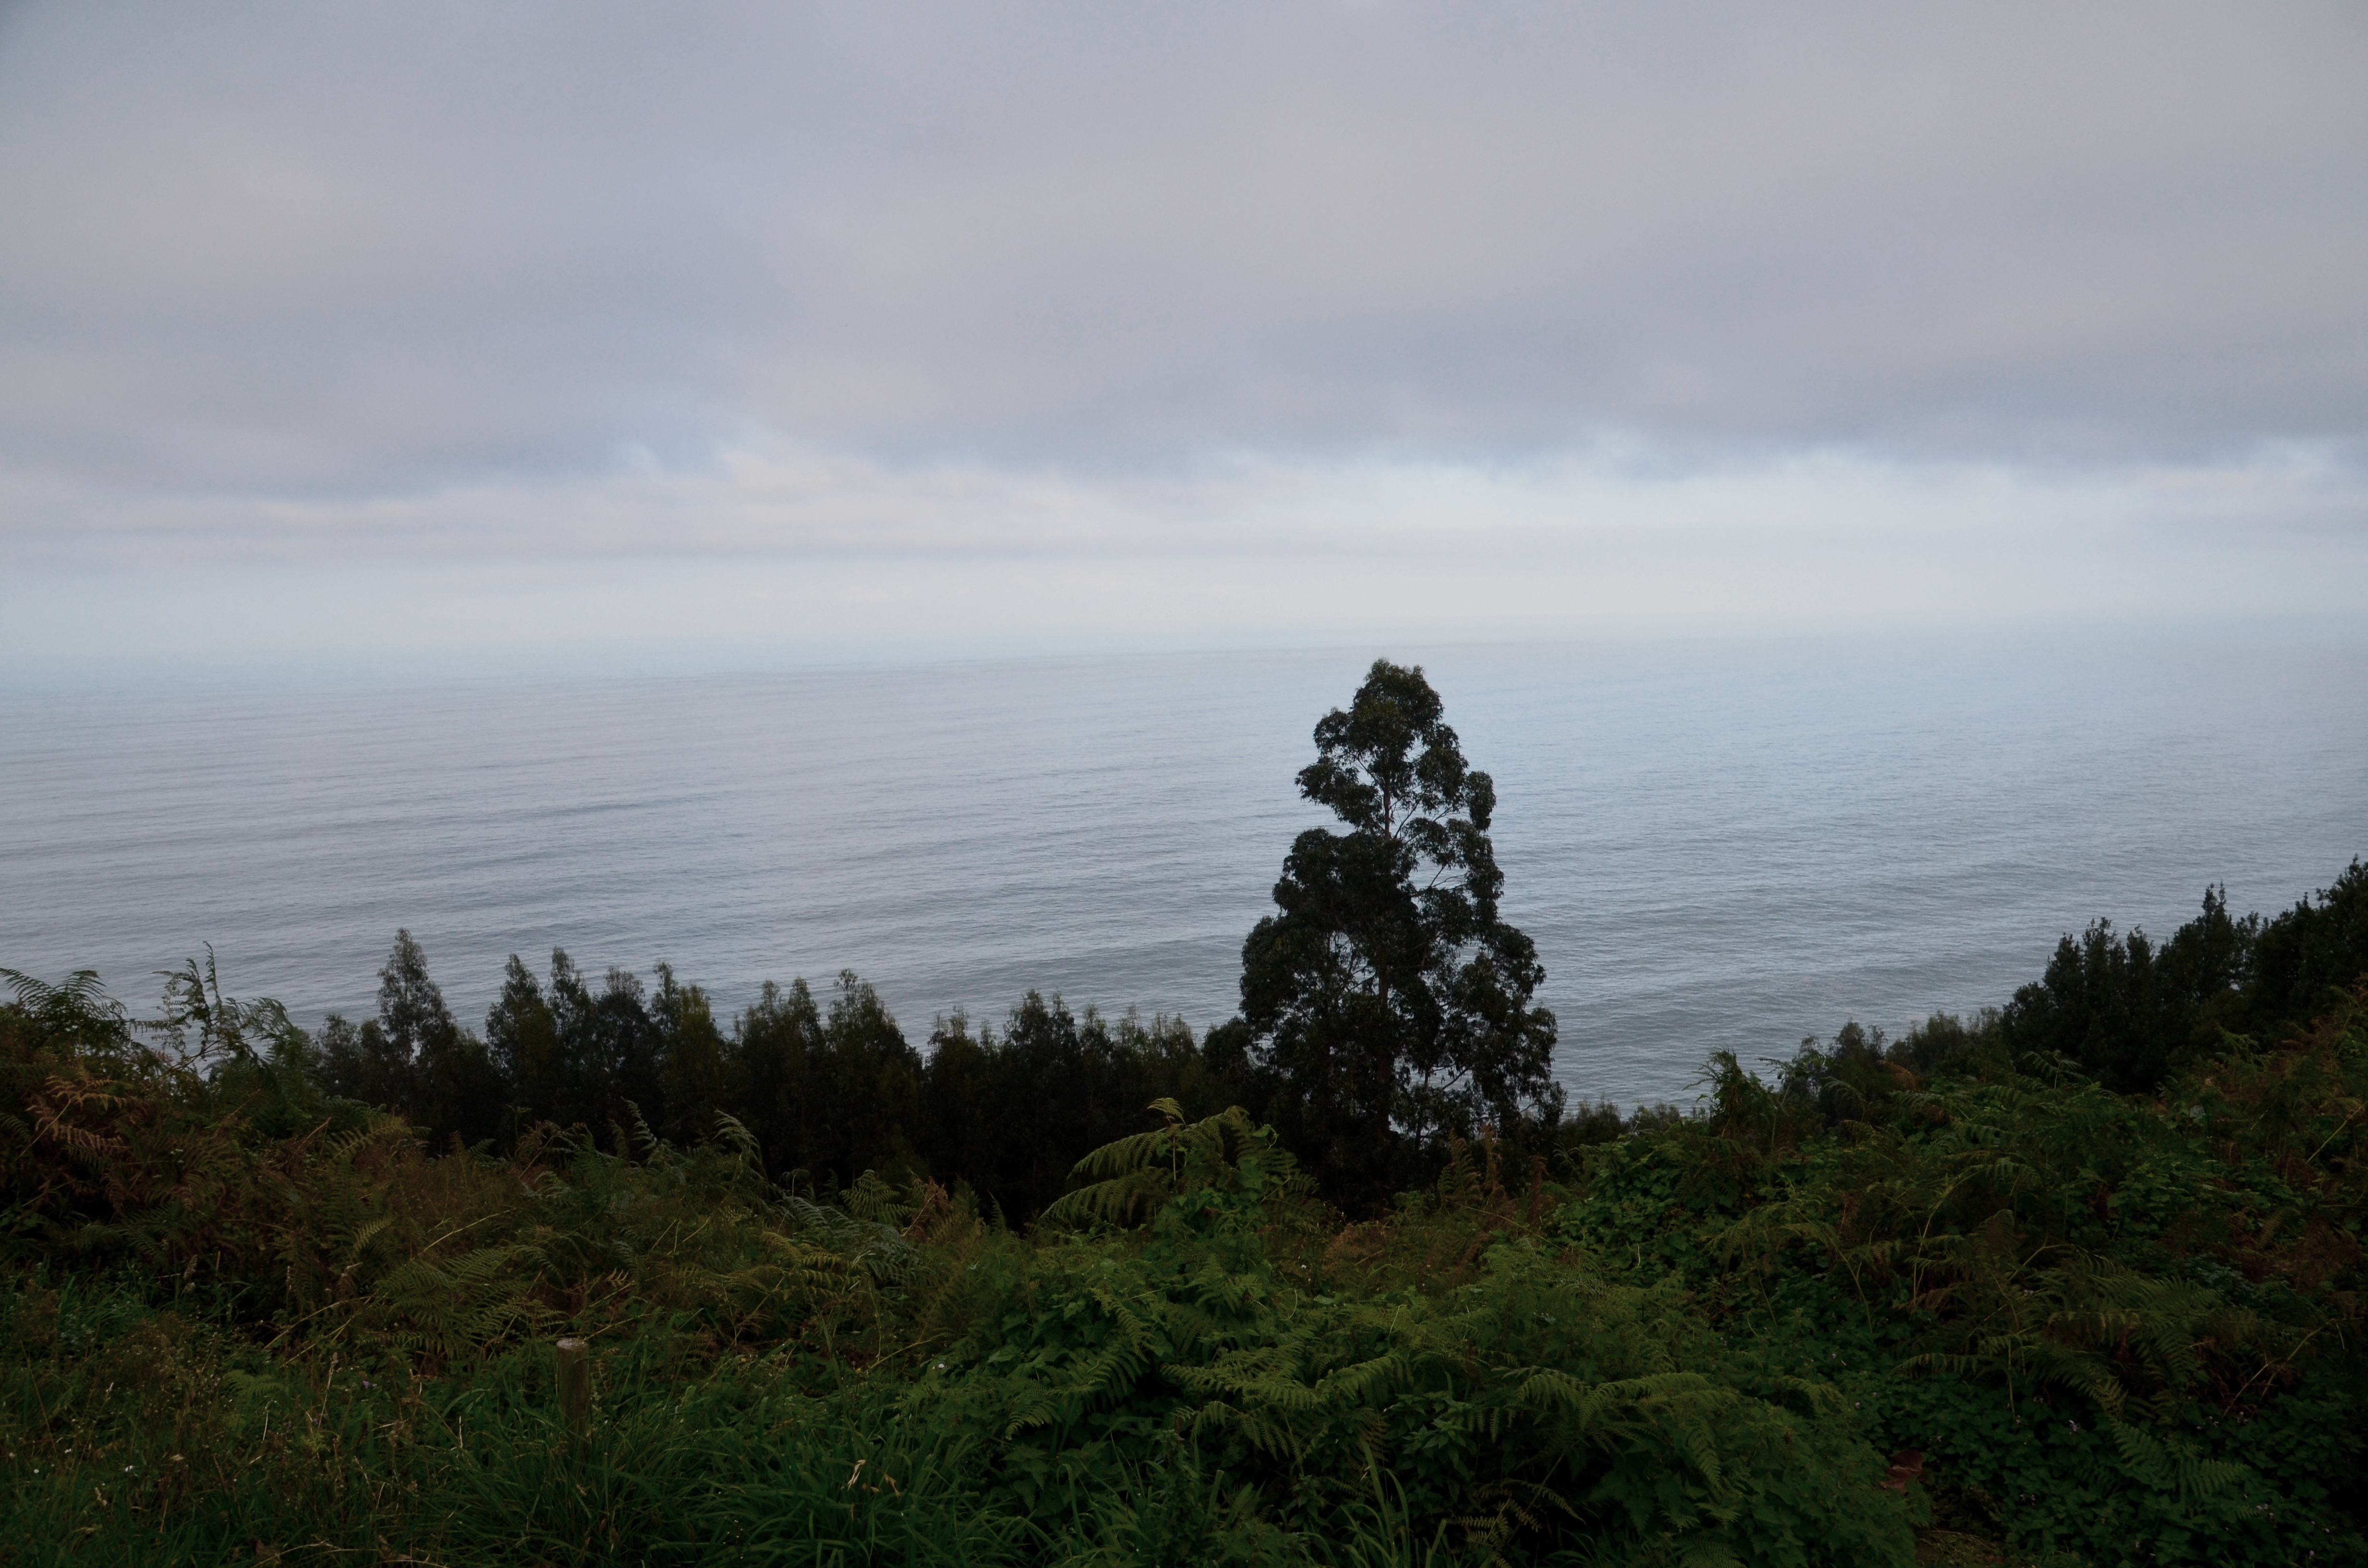
sea, coast, tree, nature, rock, horizon, wilderness, mountain, cloud, sky, morning, hill, lake, terrain, ridge, summit, fell, habitat, loch, atmospheric phenomenon, mountainous landforms